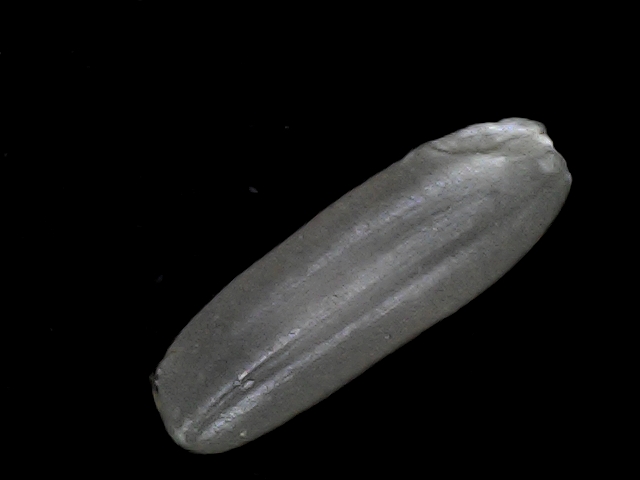
Rice variety: BD49